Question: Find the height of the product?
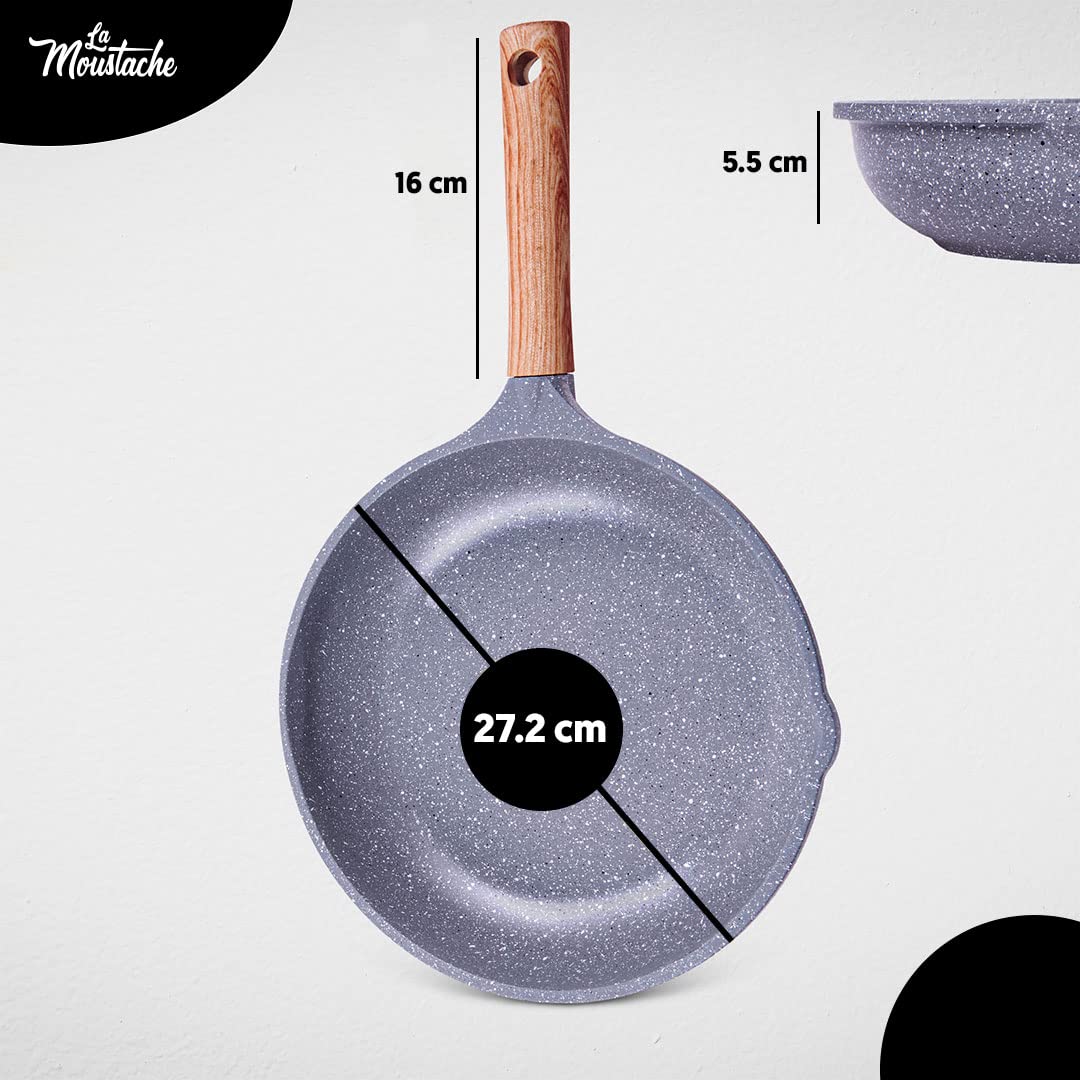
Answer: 5.5 centimetre